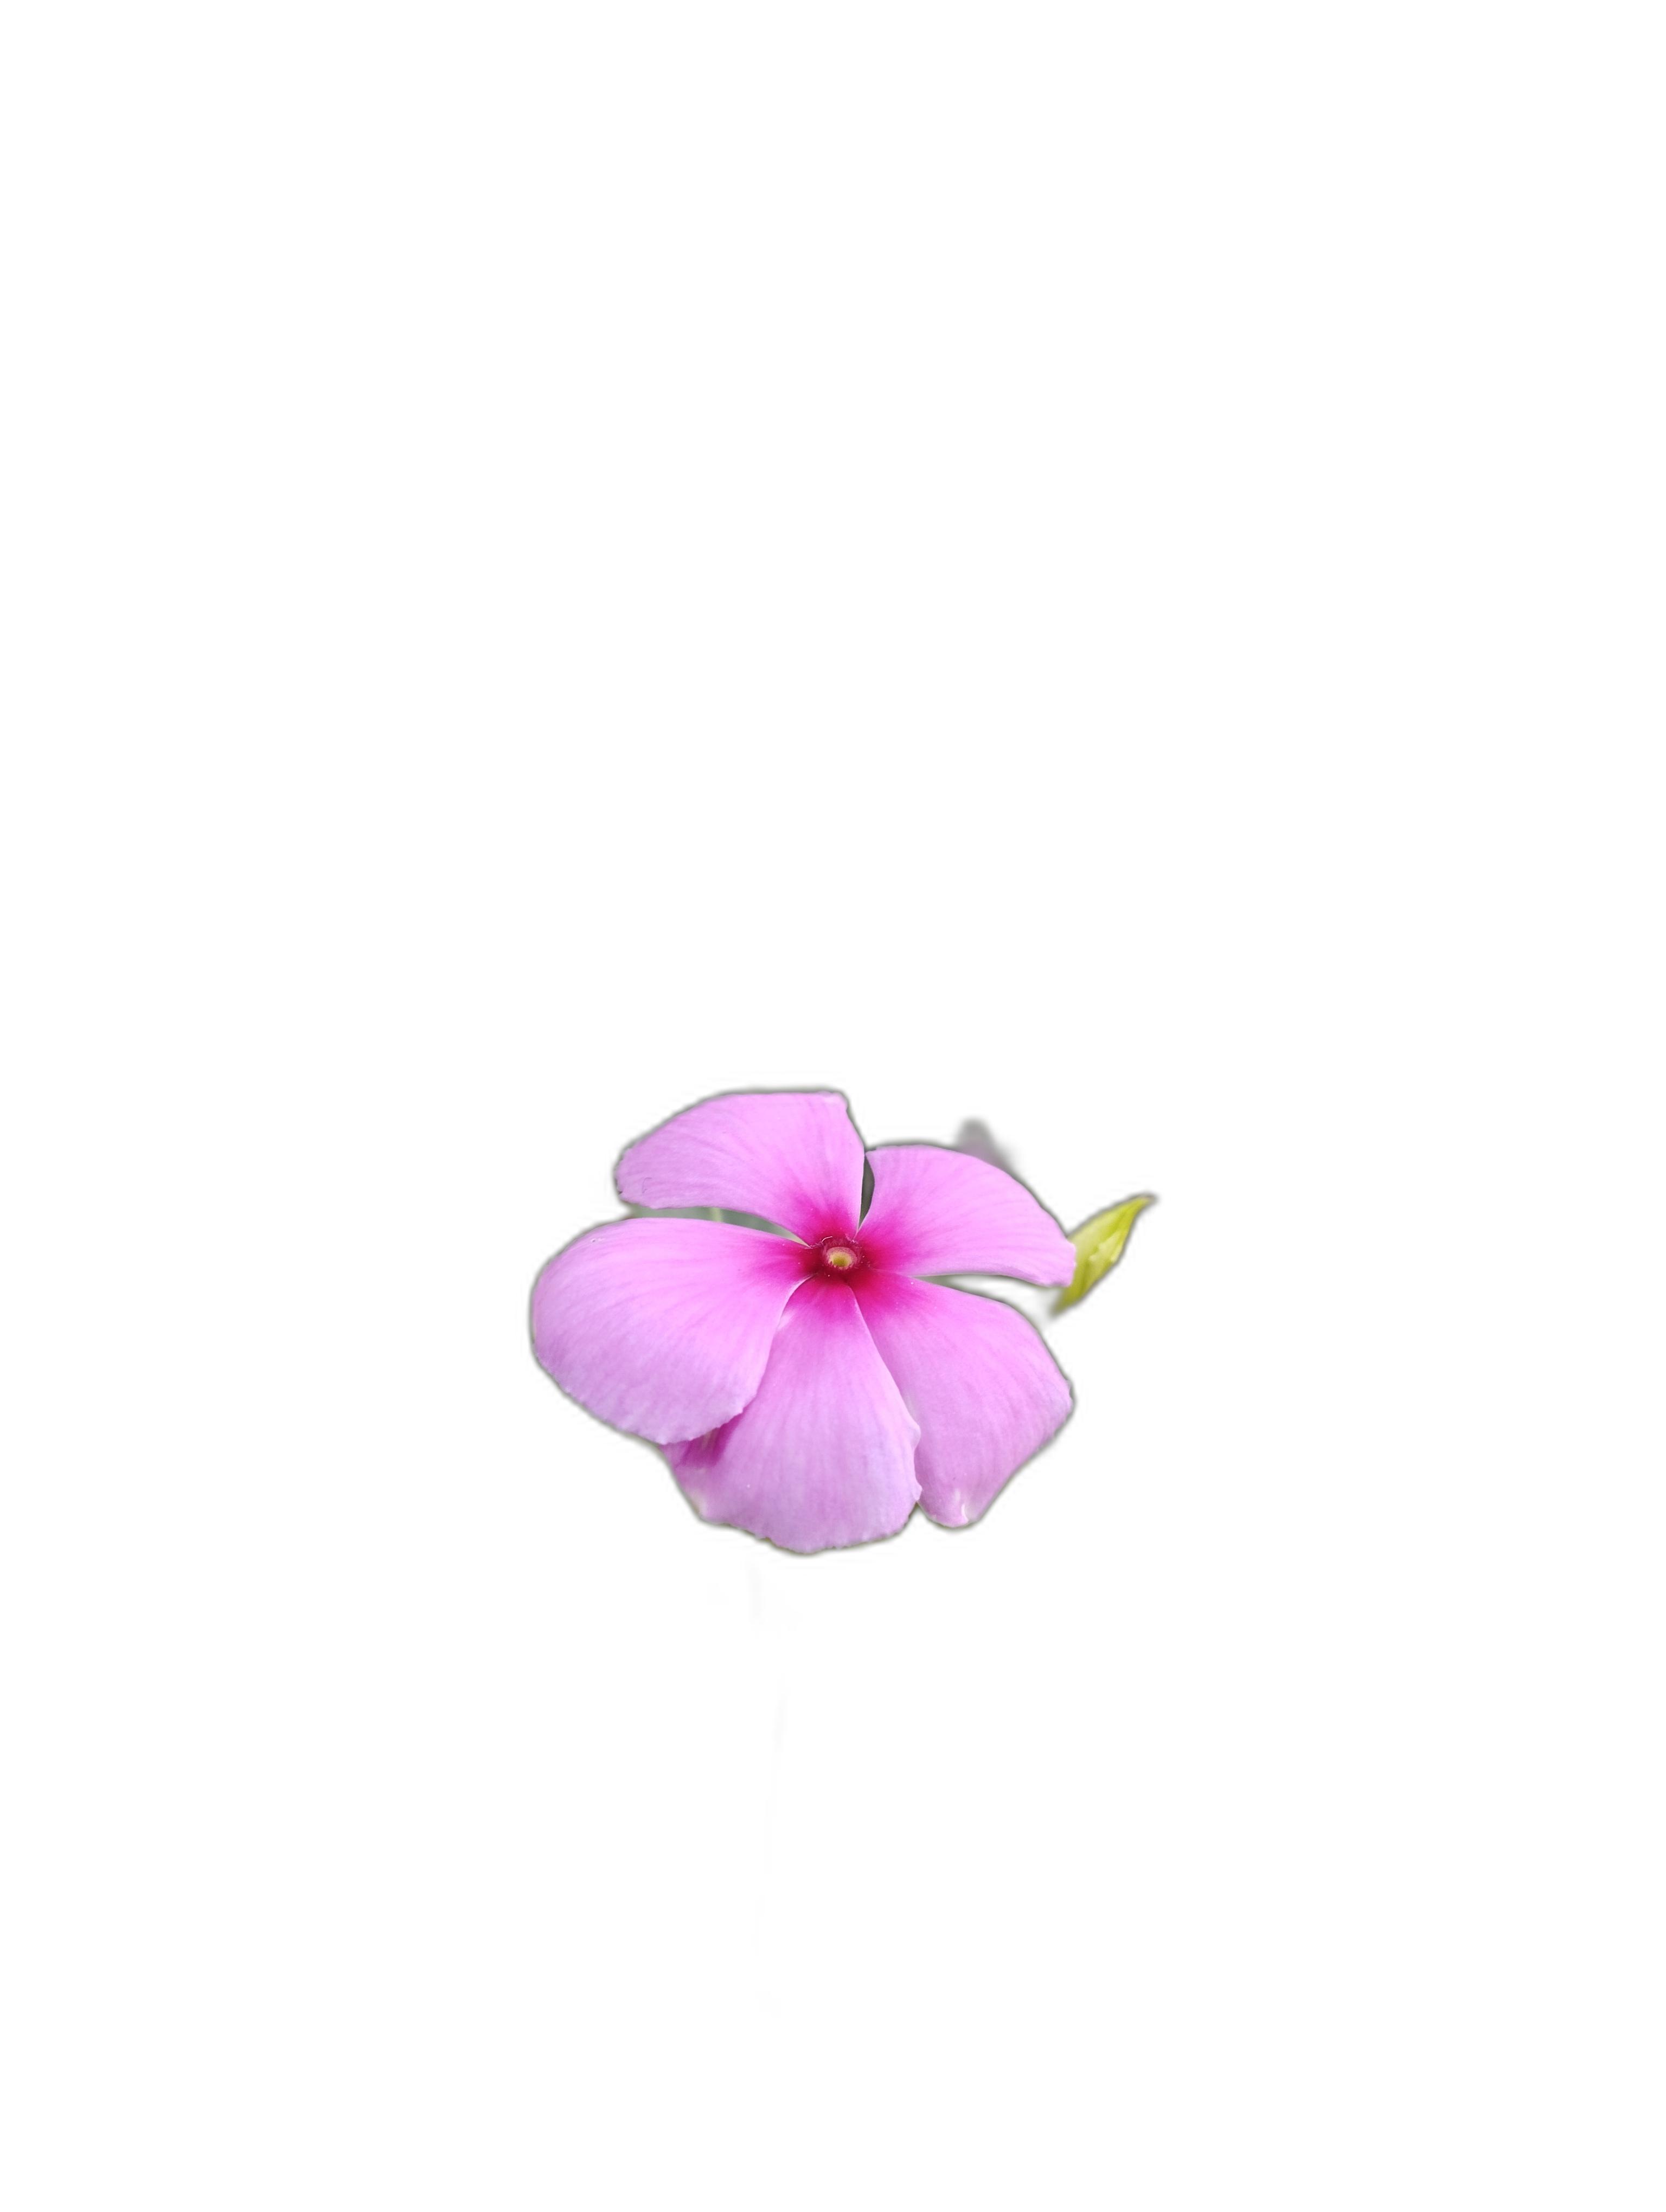
Label: Madagascar periwinkle